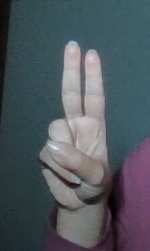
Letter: taa